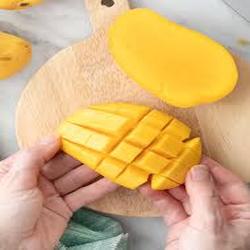
Label: Mango